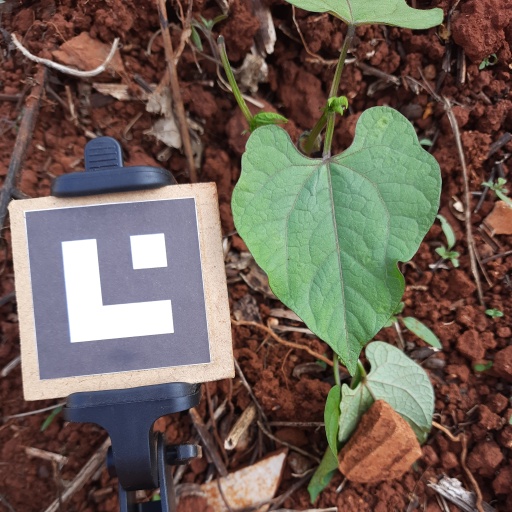
Observations: wavy surface, no eating holes, under cloudy sky